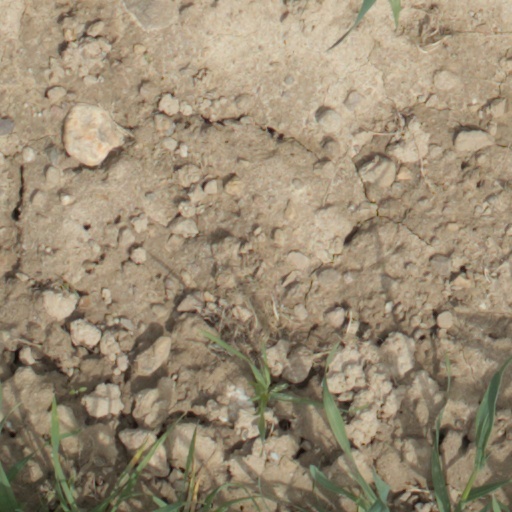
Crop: wheat